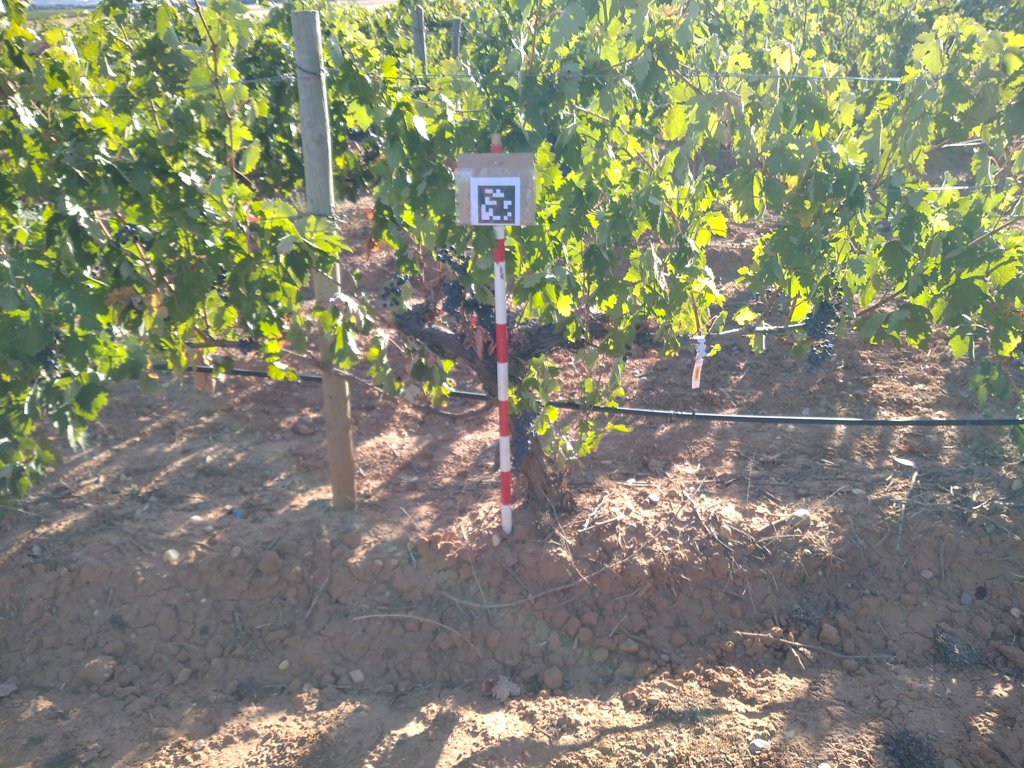
Berries visible: 174
Grape clusters: 10